Place des Arts (Sudbury)

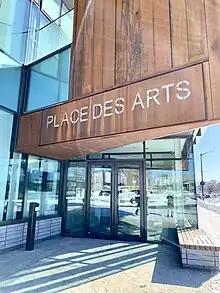
Entrance to Place des Arts, Sudbury, Ontario

The architecture teams at Moriyama & Teshima and Bélanger Salach worked collaboratively with the leaders of the Francophone Canadian community within Sudbury to ensure their design needs were met. The exterior elements of the building incorporated historical reference of Sudbury's rail history through the Corten steel panels. The natural weathering of these panels is representative of the different layers of rock formations found within the Sudbury Basin: Canadian Shield sandstones, igneous rocks and pebble-rich sandstones. Large windows dominate the building facade facing Elgin street.